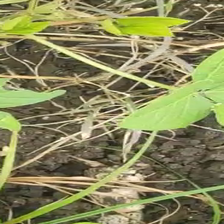
Weed species: Harali_(Cynodon_dactylon)